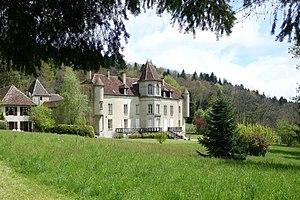
Mérona est une commune française située dans le département du Jura en région Bourgogne-Franche-Comté.
Pour l'ensemble des points mentionnés sur cette page : voir sur OpenStreetMap, Google Maps, Bing Cartes ou télécharger au format KML.